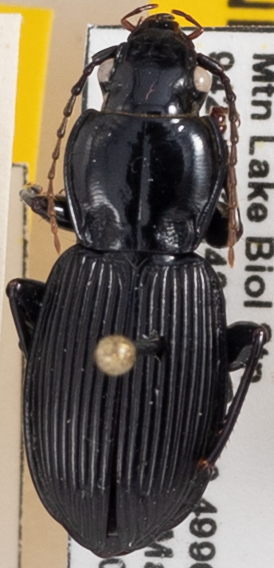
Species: Pterostichus coracinus
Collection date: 2021-05-04
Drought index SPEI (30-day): -0.612
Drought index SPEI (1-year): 1.25
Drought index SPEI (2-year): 1.45